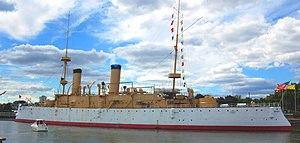
Le USS Olympia est un croiseur protégé de la Marine des États-Unis. Il fut en service en 1895 jusqu'en 1922.